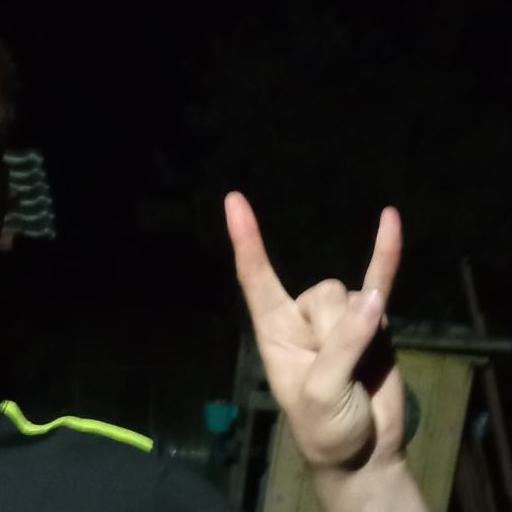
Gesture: rock